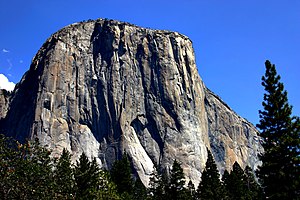
El Capitan
El Capitan
El Capitan er en monolit i nationalparken Yosemite i Californien, USA.